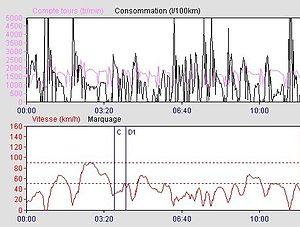
Marquage C
La conduite analysée par ordinateur, utilisée par Dominique Lemarquand, sert à la MPSRA pour sensibiliser les conducteurs du Ministère de la Défense à la sécurité routière et à l'écoconduite. Près de 2 000 personnes par an sont auditées sur la base du volontariat depuis l'année 2000.